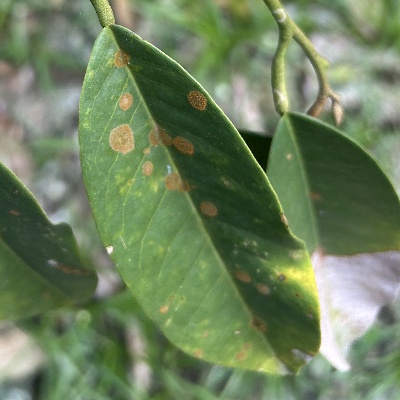
Label: Leaf_Algal